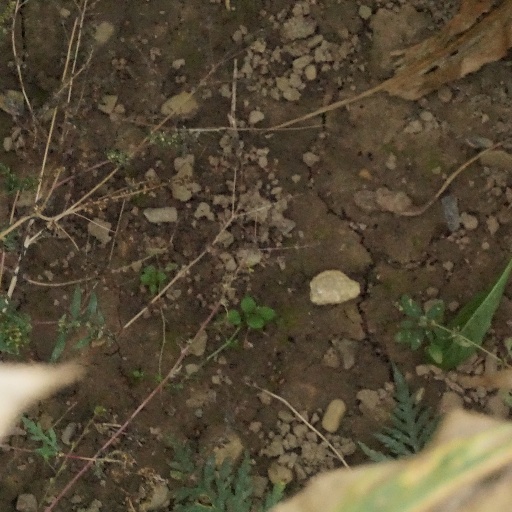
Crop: maize; corn